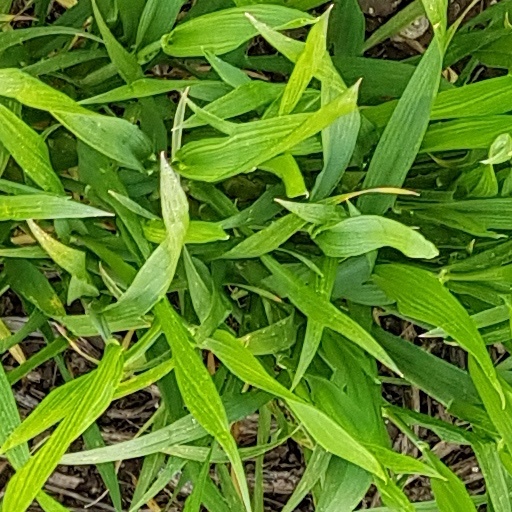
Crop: wheat